Carl Wilhelm August Groos House (San Antonio)

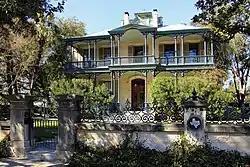
Groos House in 2014

The Carl Wilhelm August Groos House is located in the Bexar County city of San Antonio in the U.S. state of Texas. It was designated a Recorded Texas Historic Landmark in 1977. Designed by Alfred Giles in 1880, the building contractor was John H. Kampmann. Giles used a Victorian Gothic Revival on this limestone home. Groos had immigrated from Germany to Texas in 1848, at which time he and his brothers started a freighting firm. In 1871, he built the Carl W. A. Groos House in New Braunfels. In 1872, he and his family settled in San Antonio. Groos married Hulda Amalie Moureau and became a founding member of the Groos National Bank. In 1880, Groos hired Giles to build his San Antonio home. It is listed on the National Register of Historic Places listings in Bexar County, Texas as a contributing structure of the King William Historic District. Groos died in 1893. In 1957, the house was purchased by the San Antonio Council of the Girl Scouts of the USA. The Girl Scouts sold the home to Charles Butt. It has been restored and is in private ownership.